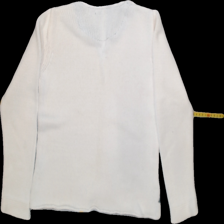
View: back
Type: Sweater
Category: Ladies
Brand: Free quent
Colors: White, Blue
Material: 100%cotton
Size: XS
Trend: No trend
Stains: Yes
Price range: <50
Recommended usage: Export